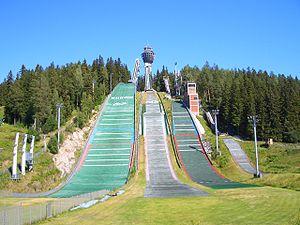
Les tremplins de Puijo sont des tremplins de saut à ski situés sur la colline de Puijo à Kuopio en Finlande.
Puijonlaakso est un quartier de Kuopio en Finlande.
La Tournée nordique est une compétition de saut à ski. Elle a lieu annuellement depuis 1997 sur quatre tremplins différents de Finlande et de Norvège autour du mois de mars.